Santiago de Cuba railway station

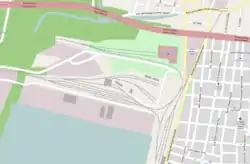
OSM map of the station and surrounding area, including the railway siding to the nearby harbor

The station, named after the Cuban politician Senén Casas Regueiro, was completely renewed and rebuilt in 1997. The old station, located nearby harbor's custom office, is the terminal of harbor's rail siding.